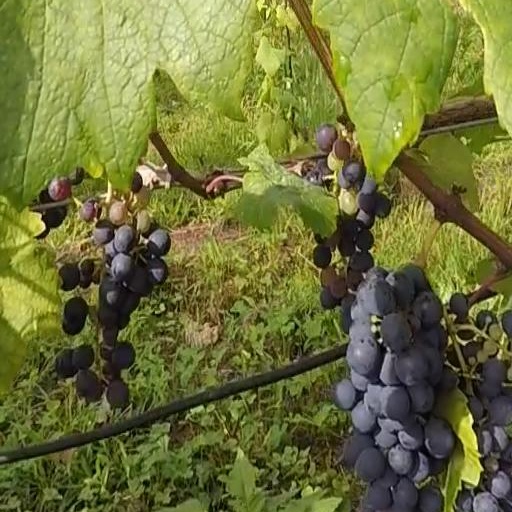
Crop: grape